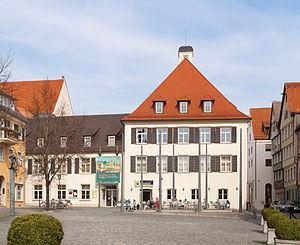
Cette liste, forcément incomplète puisqu'il n'existe pas de catalogue raisonné des œuvres de Braque, recense en priorité, parmi les pièces les plus importantes de l'artiste, celles qui sont exposées dans des musées. Ou bien, dans le cas de collections particulières, celles qui sont le plus souvent prêtées et qui apparaissent dans les rétrospectives. Les œuvres de Georges Braque se composent principalement de tableaux, catégorie dans laquelle se trouvent les papiers collés, qui sont des compositions, à ne pas à confondre avec des collages. L'artiste a aussi réalisé des livres d'artistes, des lithographies, des eaux-fortes, des sculptures, des tapisseries et des bijoux.